Death of Darwin Dormitorio

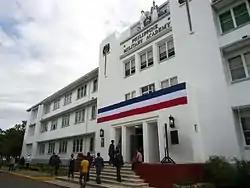

Initial reports indicated that Dormitorio died from continuous vomiting after complaining of stomach pain while in his barracks in Fort Del Pilar, Baguio. However, subsequent reports revealed that he was found unconscious in Room 209 at the PMA's Mayo Hall Annex, at around 3:40 AM of September 17, 2019. He was still rushed to the Fort del Pilar Hospital in Baguio but was declared dead on arrival at around 5:15 AM. According to the PMA report, his cause of death was "blunt force trauma."